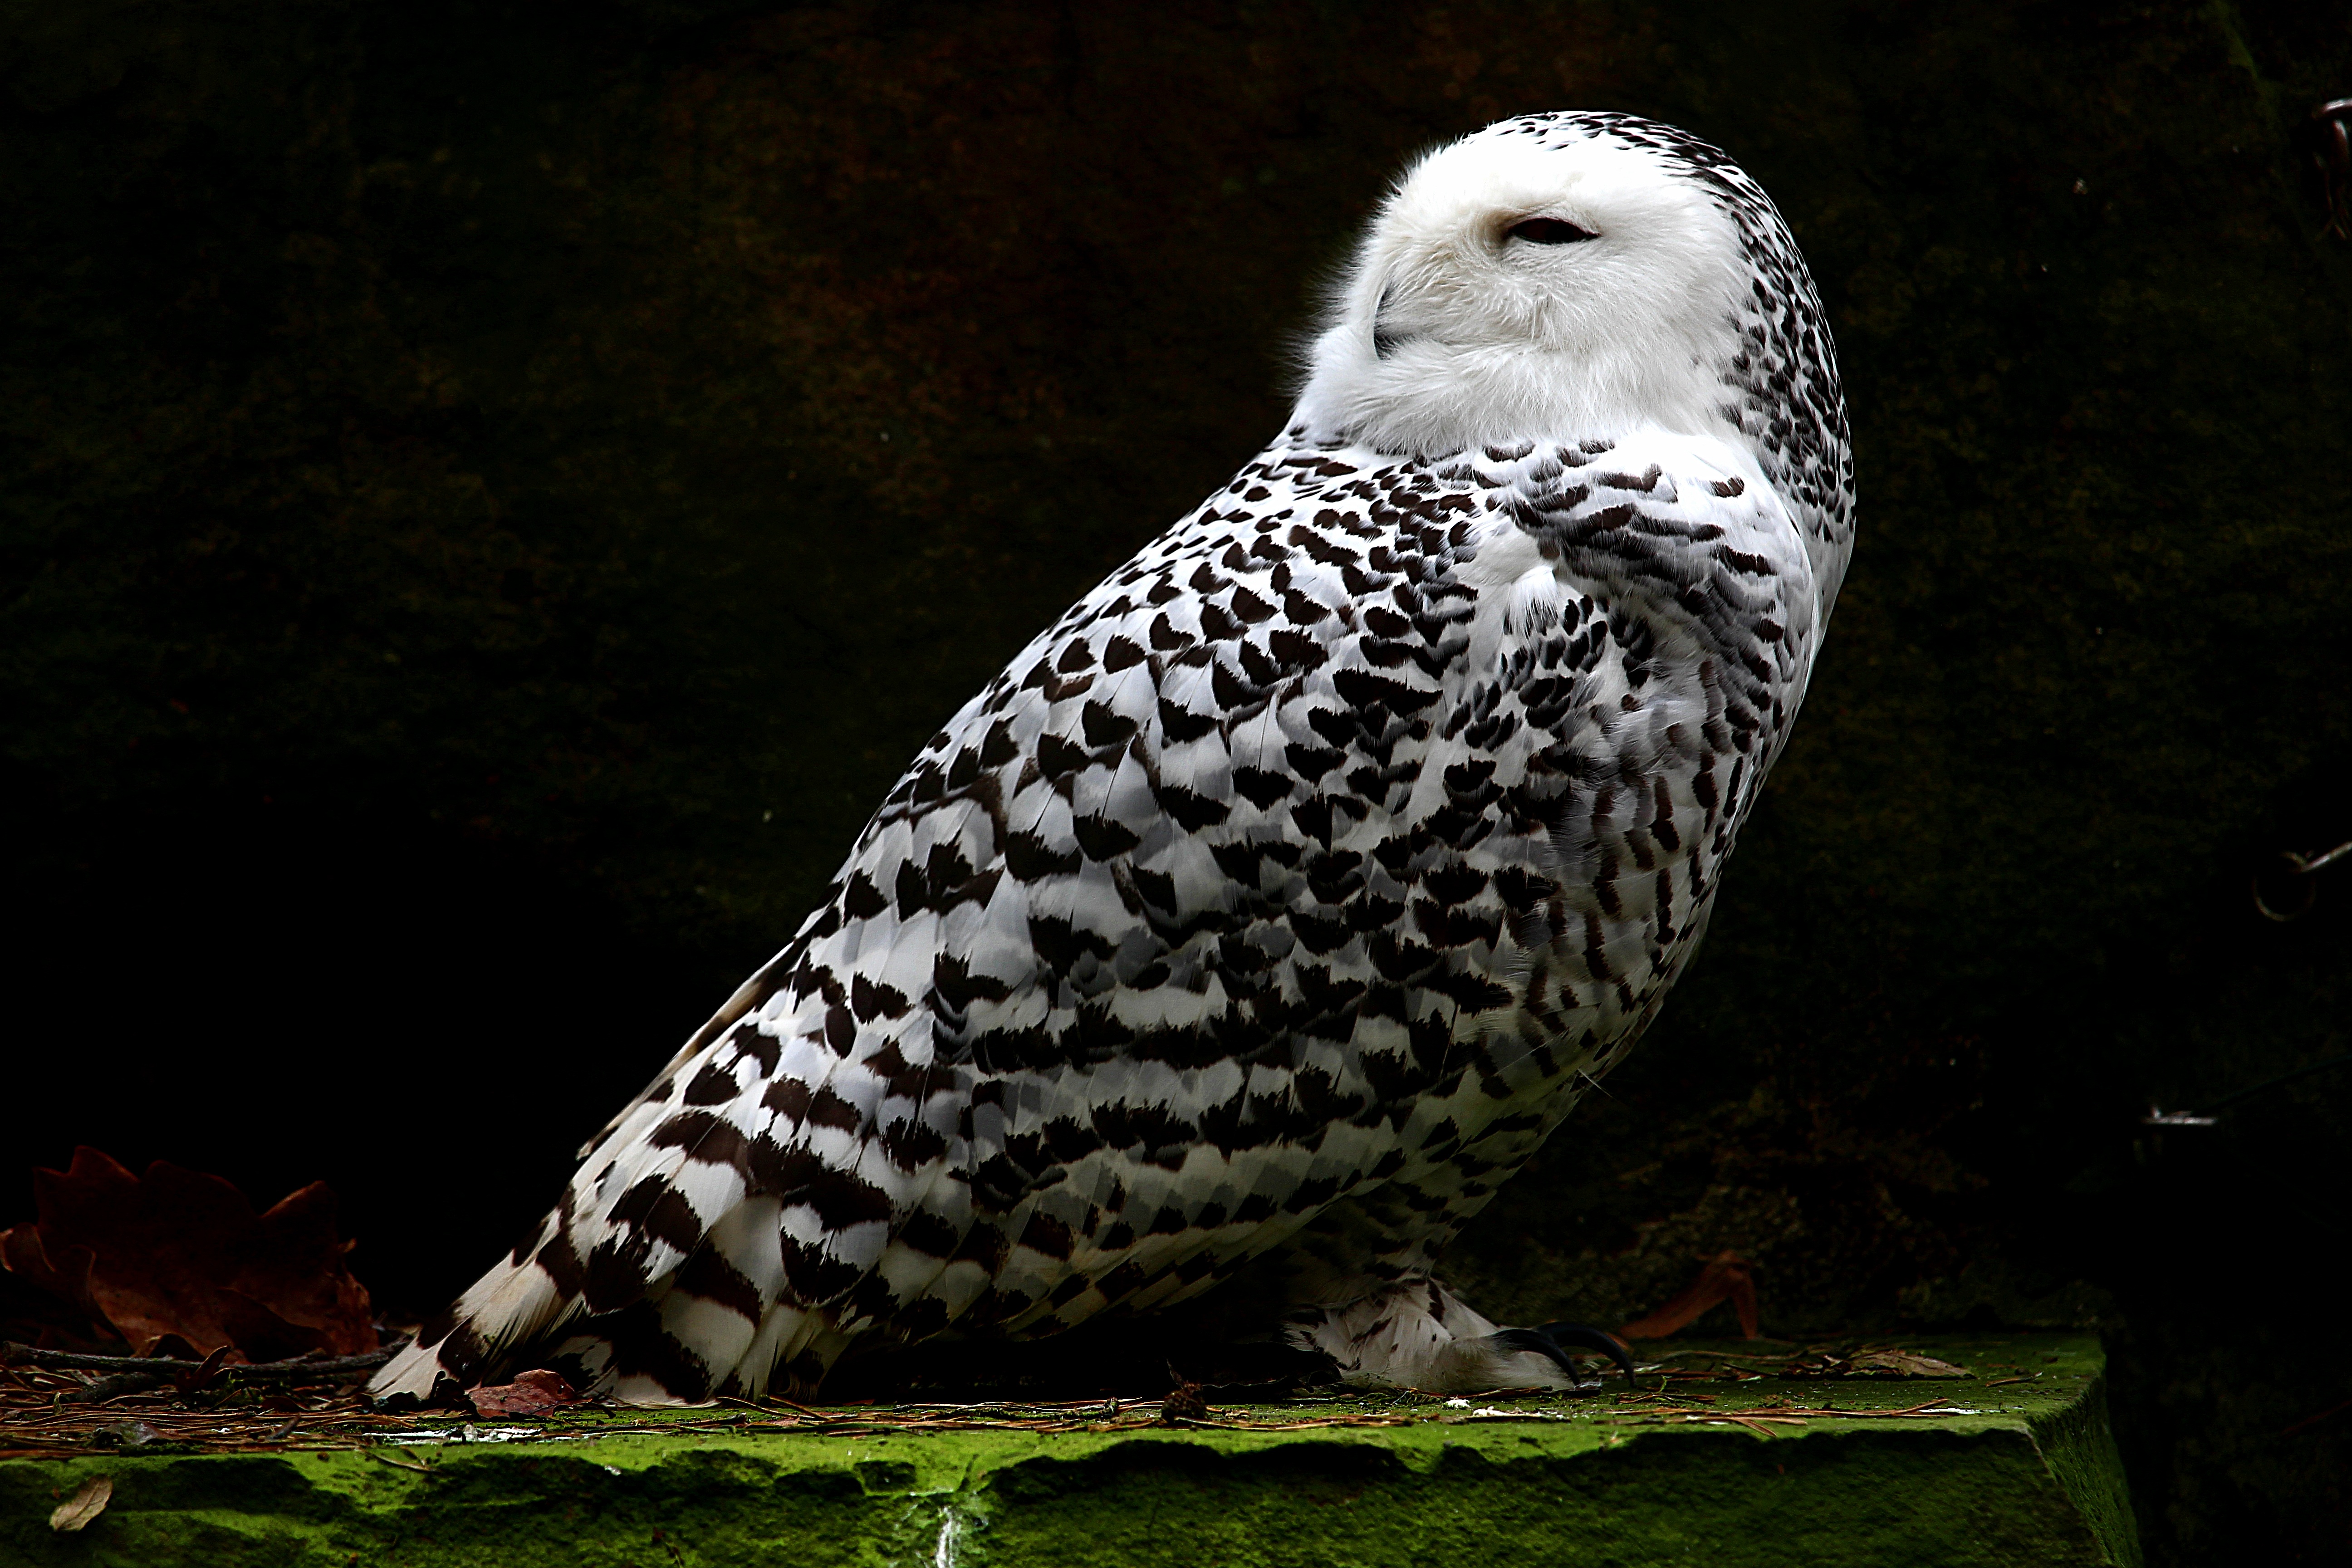
bird, nature, beak, vertebrate, fauna, wildlife, owl, bird of prey, wing